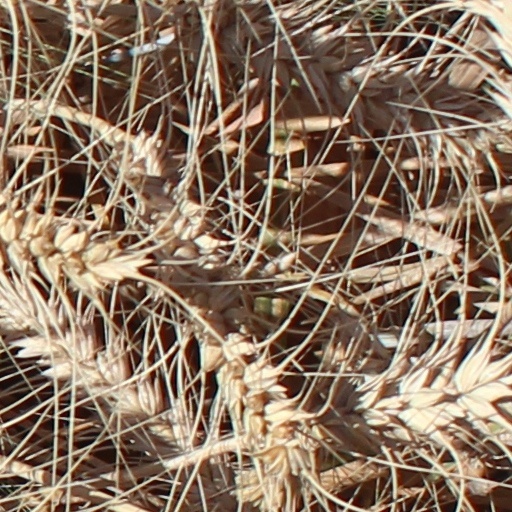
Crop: wheat